Creney-près-Troyes

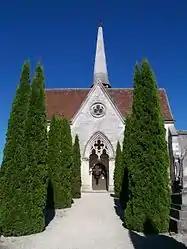
The church in Creney-près-Troyes

Creney-près-Troyes (literally 'Creney near Troyes') is a commune in the Aube department in north-central France.